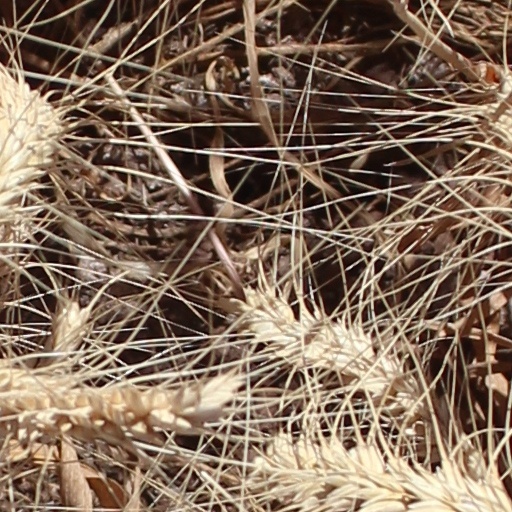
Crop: wheat